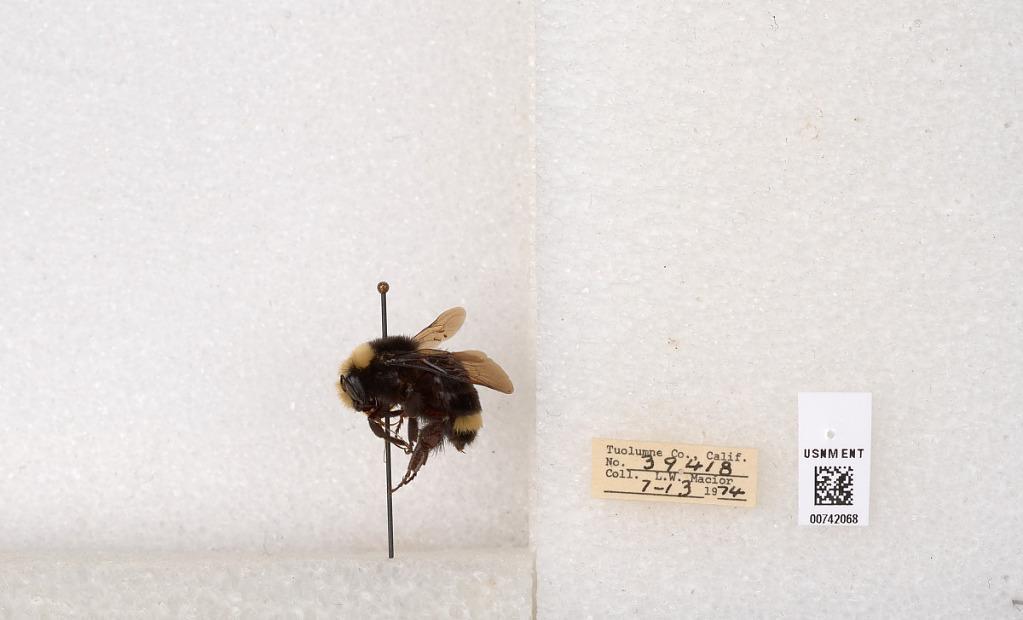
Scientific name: Bombus (Pyrobombus) vosnesenskii Radoszkowski
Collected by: L. Macior
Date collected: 1974-7-13
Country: United States
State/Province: California
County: Tuolumne
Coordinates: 37.9712, -120.228